Ban Fracking Fix Crime Protect Water

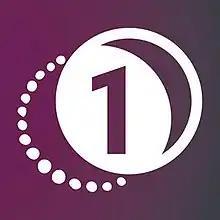
Logo of the party under its old name

Ban Fracking Fix Crime Protect Water, formerly the 1 Territory Party, is a registered political party in Australia's Northern Territory. It was registered with the Northern Territory Electoral Commission on 18 November 2015.